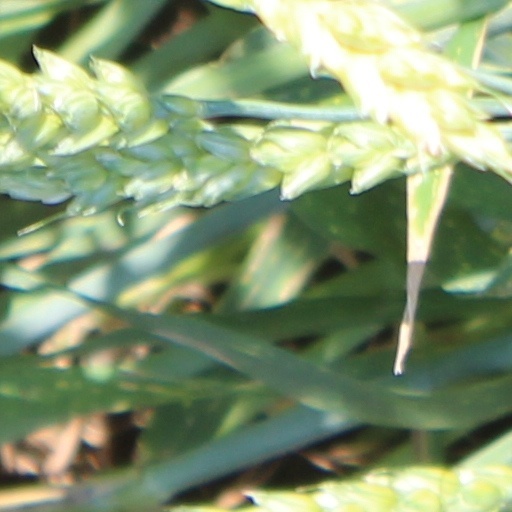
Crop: wheat